Khallet el Hamra

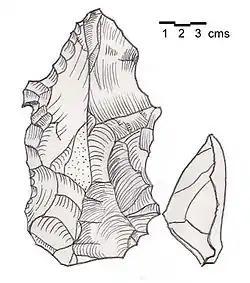
Heavy Neolithic tools of the Qaraoun culture found at Mtaileb I - Massive nosed scraper on a flake with irregular jagged edges, notches and "noses". Light grey and streaky silicious limestone.

Khallet el Hamra or Khallet Hamra is a ravine or wadi joining the larger Wadi Yaroun located southeast of Ain Ebelin the Bint Jbeil District of Nabatieh Governorate in Lebanon.